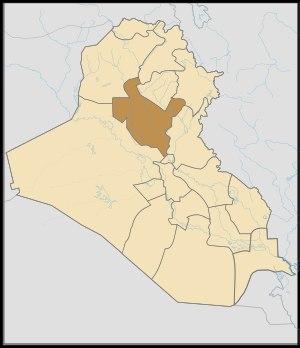
2007 en Irak - 2008 en Irak - 2009 en Irak - 2010 en Irak - 2011 en Irak